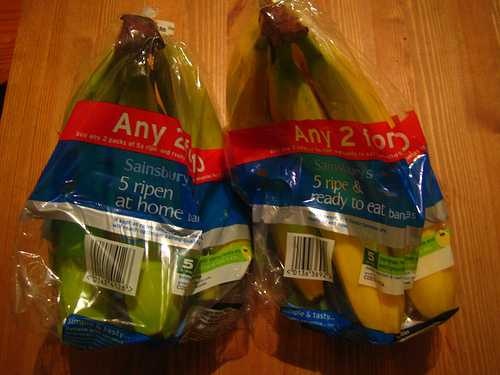
Label: Banana